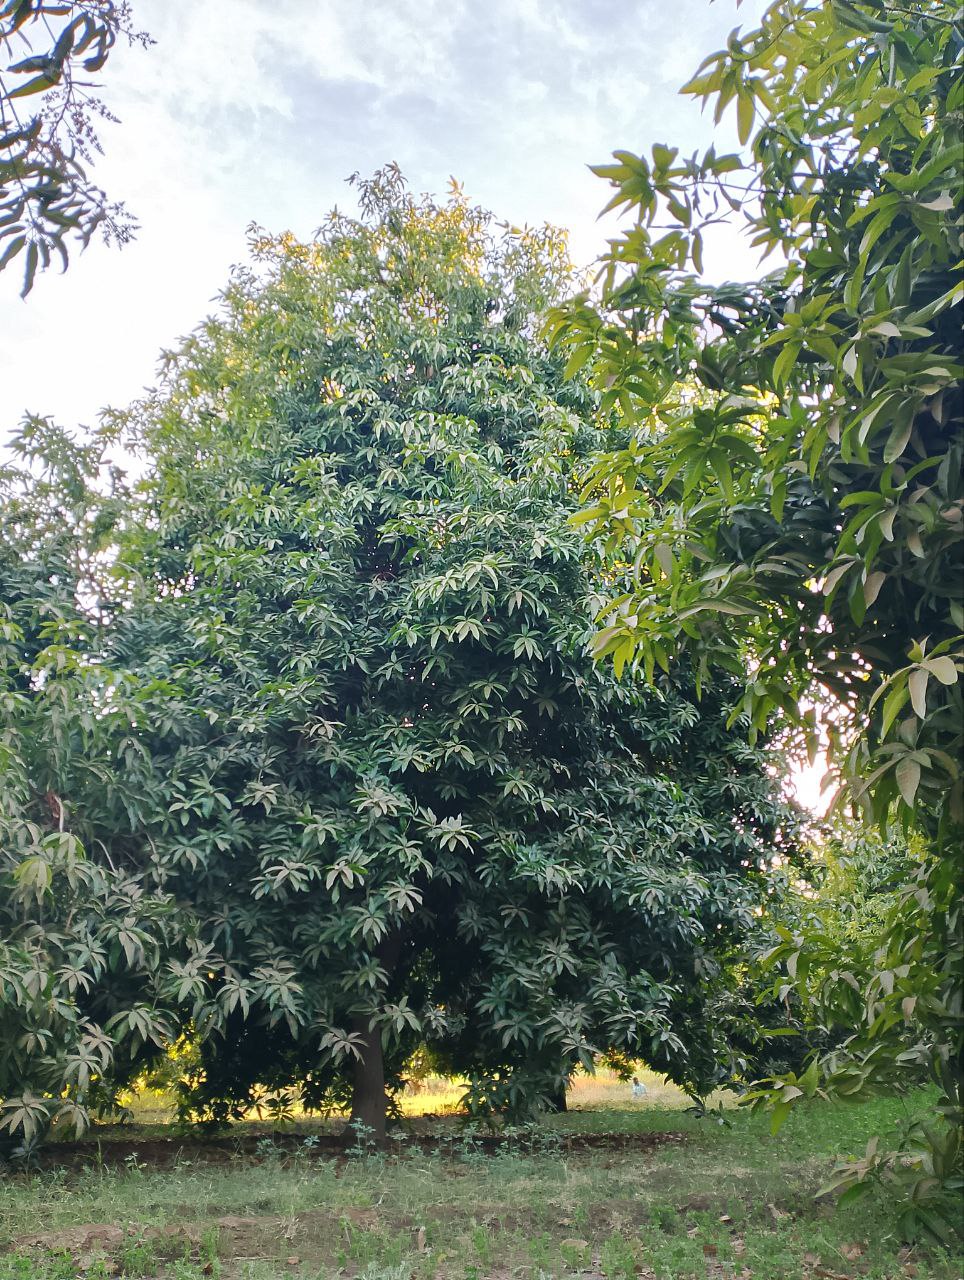
الوصف بالفصحى: أشجار كبيرة  كثيفة الأوراق
الوصف بالعامية السودانية: شجر كبير وورقو كتير
التصنيف: Nature & Landscape